British Aerospace

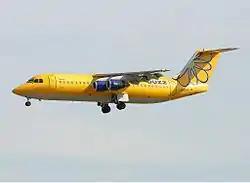
A BAe 146–300 operated by Buzz

During the 1983 Paris Air Show, the launch of the "Experimental Aircraft Programme" (EAP) to develop and fly an advanced fighter technology demonstrator was announced; at this point, the effort was intended to be a partnership between Britain and several of its European neighbours, including West Germany and Italy. The resulting aircraft, the British Aerospace EAP, ended up being primarily developed by BAe as a private venture; it formed the basis for the multinational Eurofighter Typhoon. In 1986, in conjunction Alenia Aeronautica, CASA and DASA, BAe formed Eurofighter GmbH for the development and production of the Eurofighter. The multinational organisation's head office was established in Hallbergmoos, Bavaria, Germany. The maiden flight of the Eurofighter prototype took place in Bavaria on 27 March 1994, flown by DASA chief test pilot Peter Weger. On 30 January 1998, the first production contract for the Eurofighter was signed between Eurofighter GmbH, engine manufacturer Eurojet and the NATO Eurofighter and Tornado Management Agency, the organisation set up to manage the procurement of the aircraft.